Fatimih Dávila

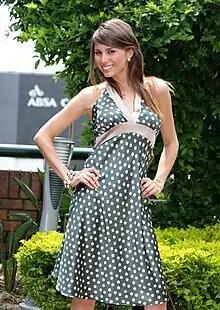
Dávila in 2008

Fatimih Dávila Sosa (1 February 1988 – 2 May 2019) was a Uruguayan model and beauty pageant titleholder who was the winner of Miss Universo Uruguay 2006, where she represented Punta del Este. Since she won the national pageant, she travelled to Los Angeles, USA to represent Uruguay in the 2006 Miss Universe pageant, which was held on 23 July 2006.